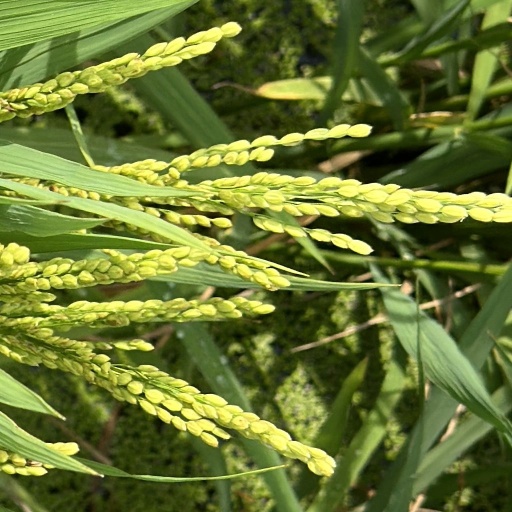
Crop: rice